Mexican Grand Prix

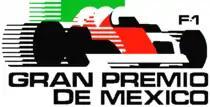
Classic Mexican GP event logo.

There had been a number of attempts to bring the Mexican Grand Prix back on the F1 calendar, one attempt being when it was originally scheduled in April 1980, two weeks after the US Grand Prix West, but was cancelled. American IndyCars arrived for a brief two-year visit in 1980 and 1981, racing as the Gran Premio Tecate on the Magdalena Mixhuca track now named after Mexico's two lost racing heroes, Autódromo Hermanos Rodríguez. The event was dominated by Rick Mears. A number of years later, work began on rebuilding the Hermanos Rodríguez circuit with much improved organisation. The circuit's layout was slightly shorter, the Peraltada's banking had been eased and the circuit was generally much safer than it had been. The Grand Prix returned in 1986, where the race played host to Austrian Gerhard Berger's first win in his Benetton B186, in a race where an ill Berger outlasted his opposition, as tyre problems struck most of the field. The circuit was still very rough and bumpy. 1987 saw the race being run in two parts. It was stopped around mid-distance when Briton Derek Warwick crashed heavily coming out of the Peraltada. Brazilian driver Nelson Piquet finished first on the road, but because his Williams teammate Nigel Mansell was 30 seconds ahead when the first race ended, Mansell kept Piquet in sight and won the race on cumulative time.